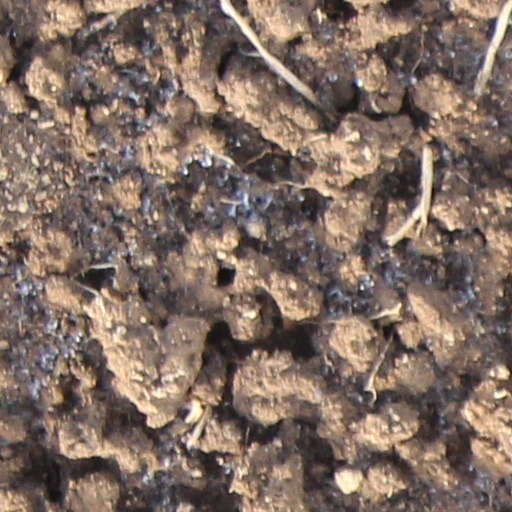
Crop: wheat